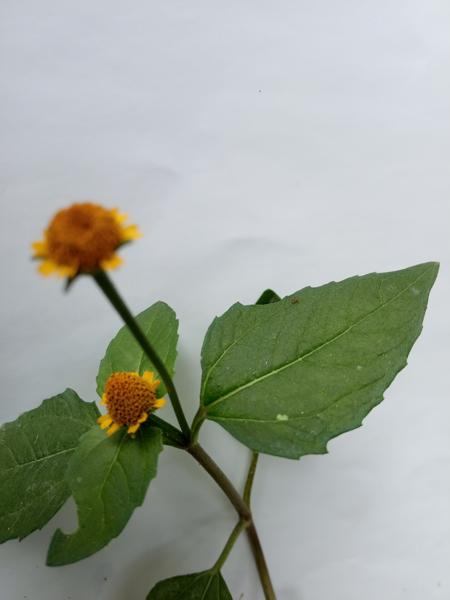
Weed species: Synedrella nodiflora